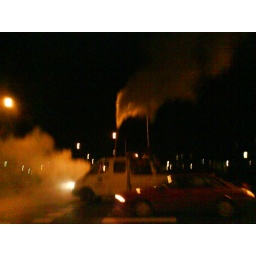
Was riding my bike down the street when i got hit by this funky smell. pic taken with cellphone*